Crescens

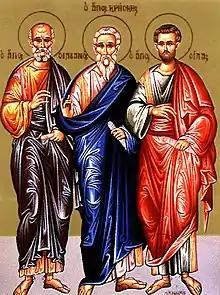
Icon of the Apostle Crescens (center), with Apostles Silvanus and Silas of the Seventy

Crescens (Greek: Κρίσκης) was an individual who appears in the New Testament. He is traditionally considered one of the 72 disciples sent out by Jesus in Luke 10. He was a missionary in Galatia and became a companion of Paul. The name 'Crescens' is the present-active participle of the Latin word "crescere", and means 'increasing'.